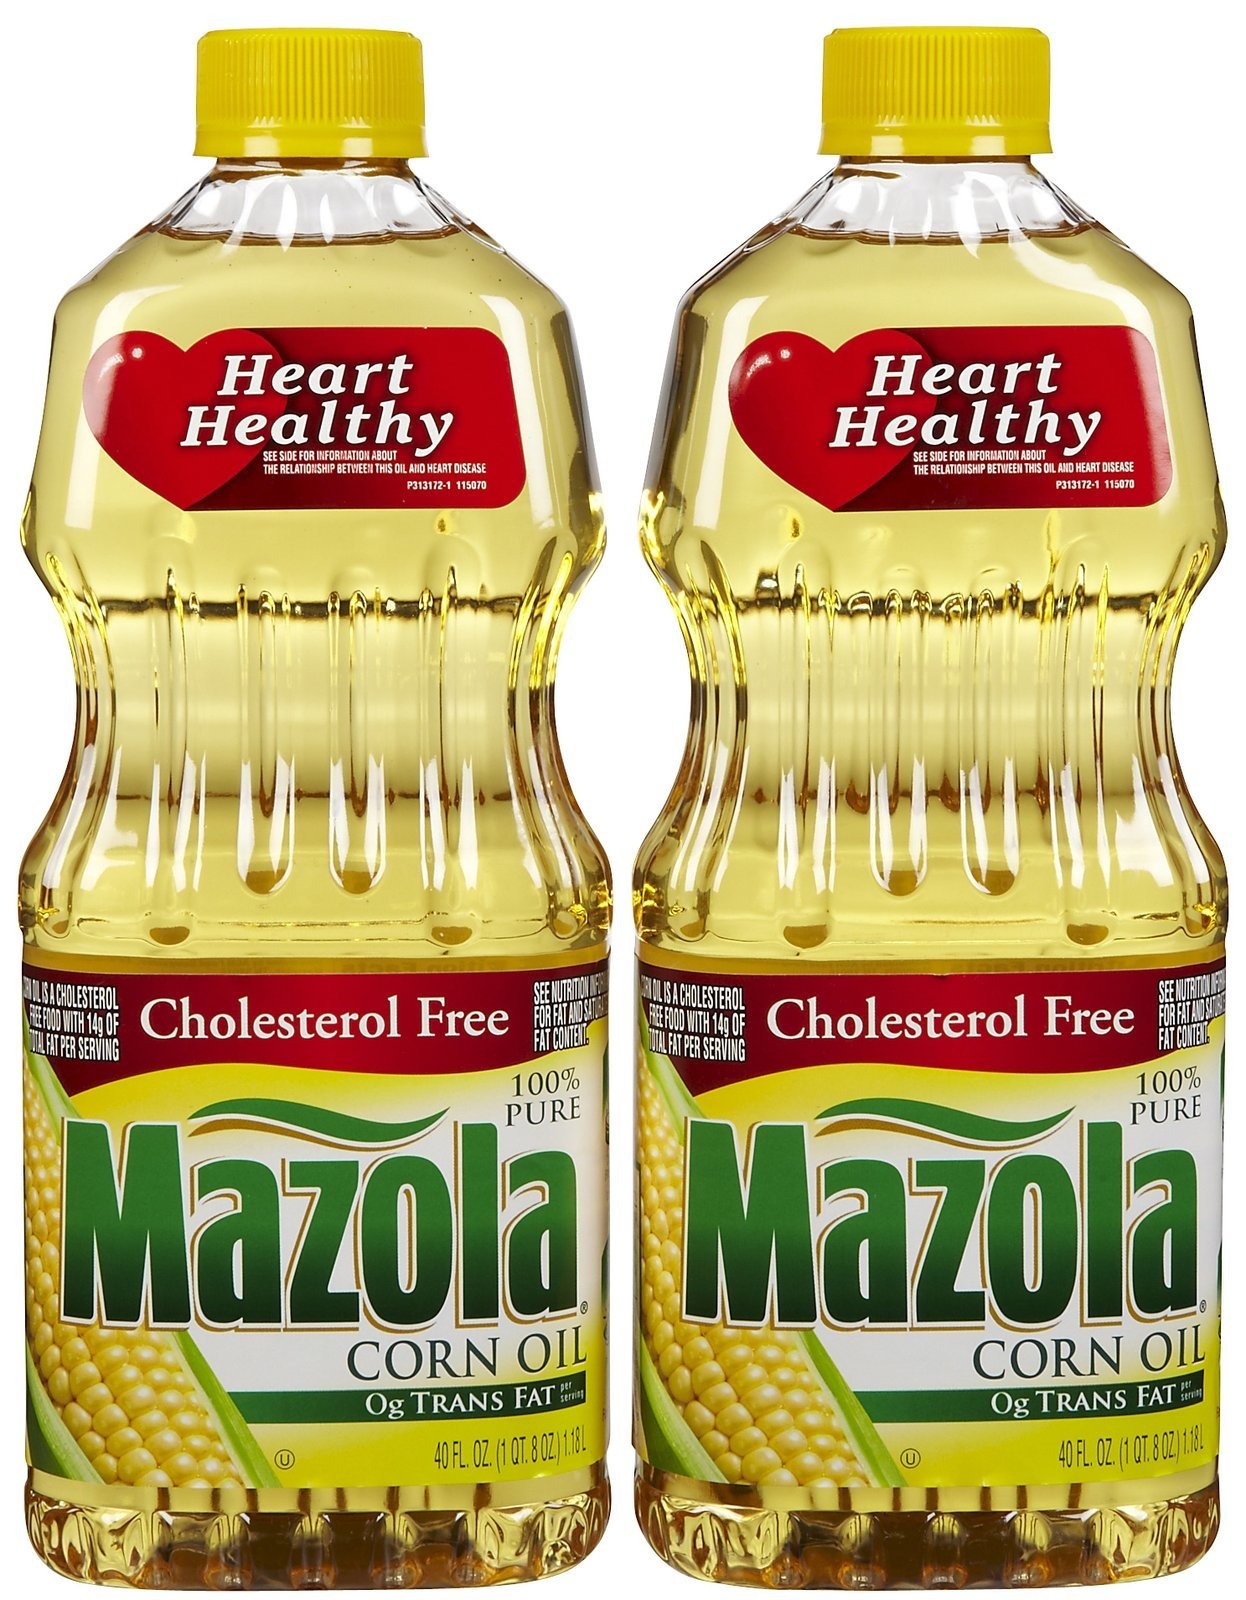
Item Name: Mazola Corn Oil - 40 oz - 2 pk
Value: 80.0
Unit: Fl Oz

Price: 5.29